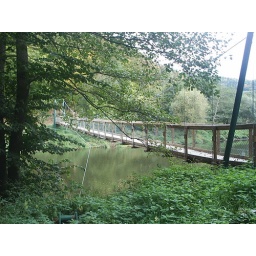
suspension bridge over the dyje river